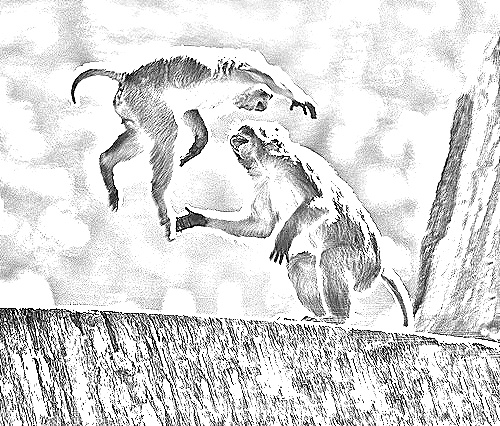
Portrait style: Sketch Portrait